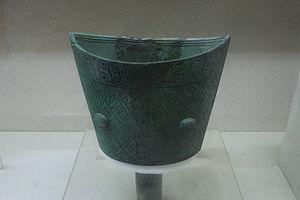
Le site de Dayangzhou Chengjia est un site archéologique situé sur la rivière Gan dans la ville de Dayangzhou, comté de Xingan, dans le Jiangxi, en Chine. Le site a été fouillé en 1989 et remonte à environ 1200 avant notre ère. Les riches offrandes d'objets en bronze et en jade en ont fait le deuxième lieu de sépulture le plus riche connu de cette époque après la tombe de Fu Hao.